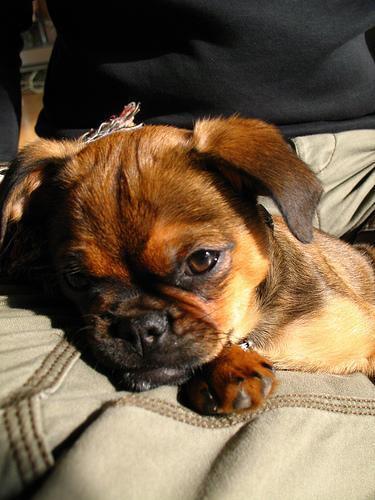
Brabancon_griffon